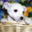
Label: dog